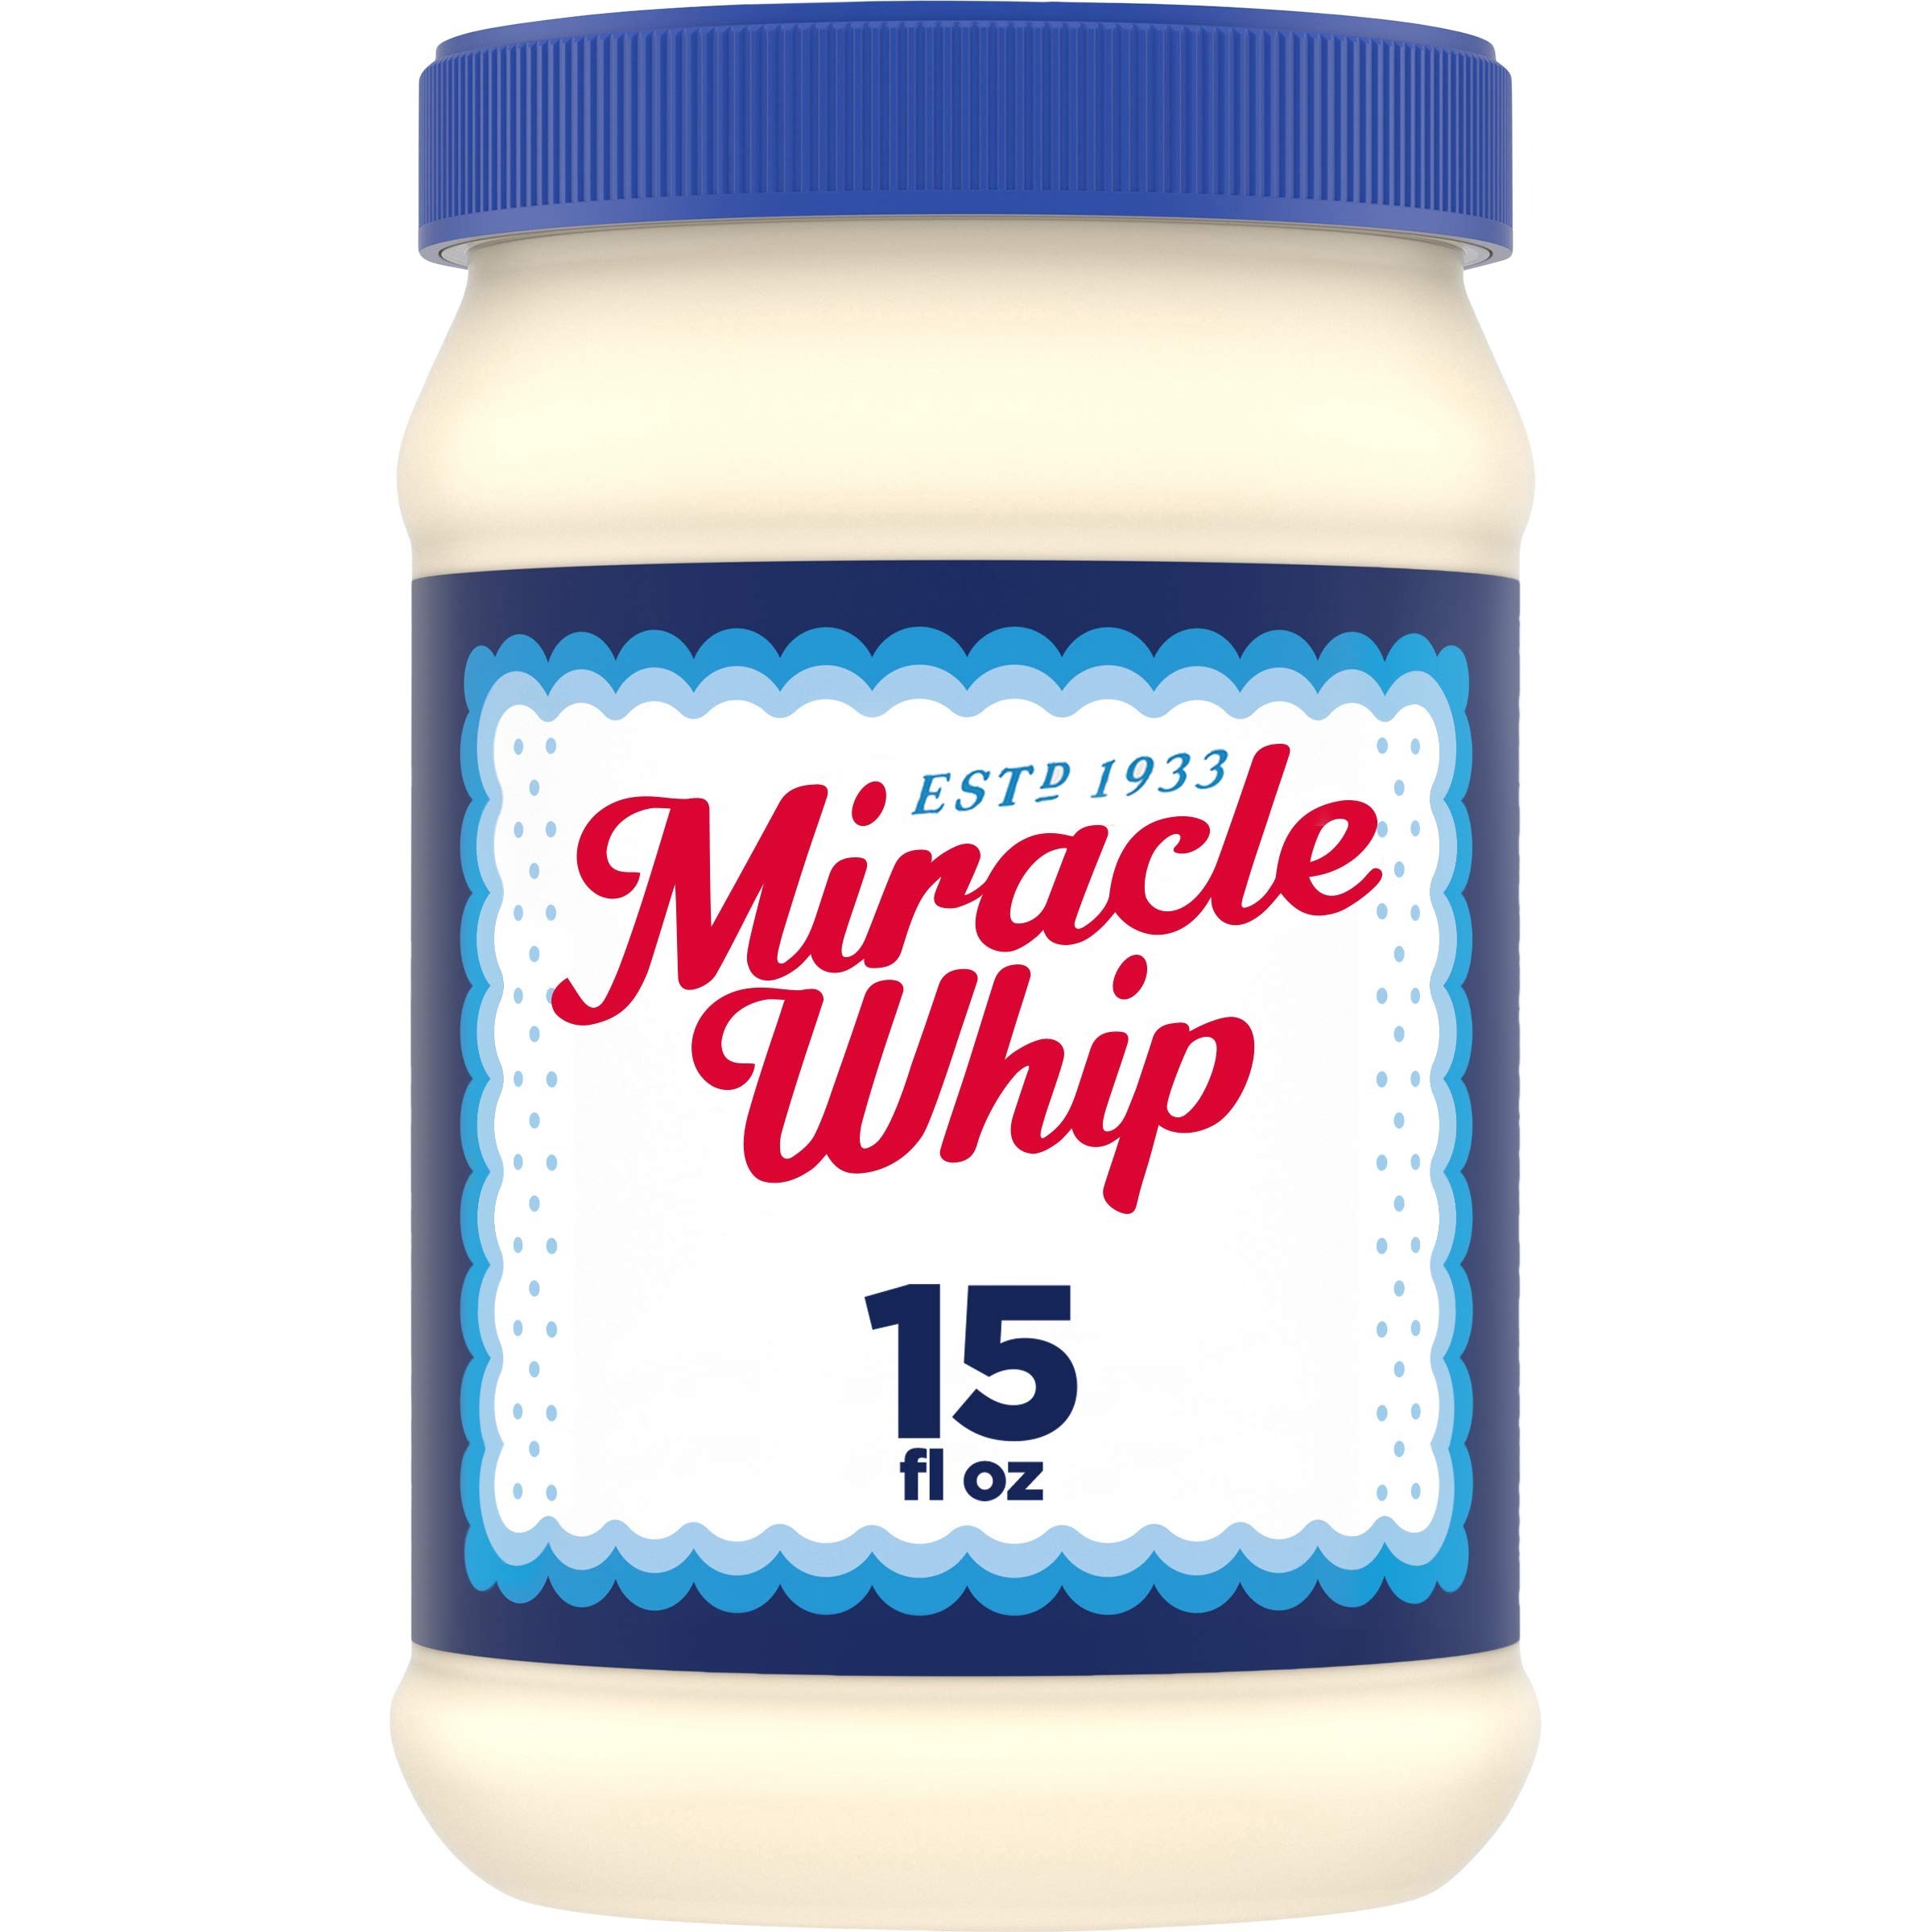
Item Name: Miracle Whip Mayo-like Dressing, 12 ct Pack, 15 fl oz Jars
Bullet Point 1: Twelve 15 fl oz jars of Miracle Whip Original Dressing
Bullet Point 2: Miracle Whip Original Dressing is a tangy, delicious dressing and sandwich spread
Bullet Point 3: A mouth watering and flavorful ingredient for your favorite recipes
Bullet Point 4: Perfect for making all sorts of salads, sandwiches and dips
Bullet Point 5: Contains 40 calories per 1 tbsp. serving
Value: 12.0
Unit: Count

Price: 5.075